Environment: real
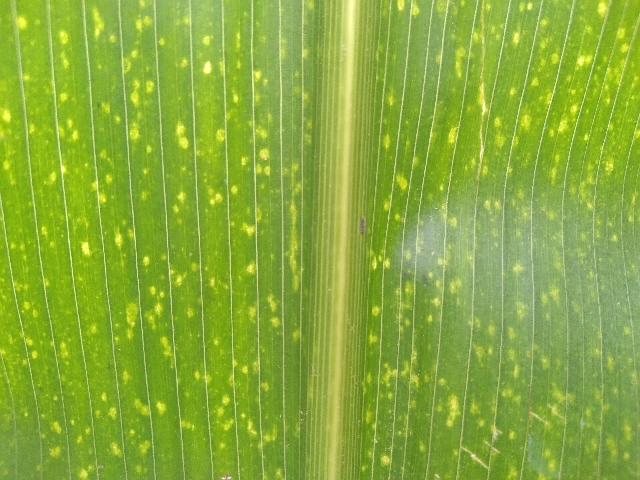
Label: lethal_necrosis